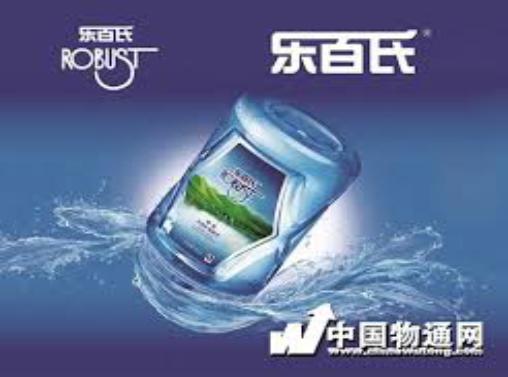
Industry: Food